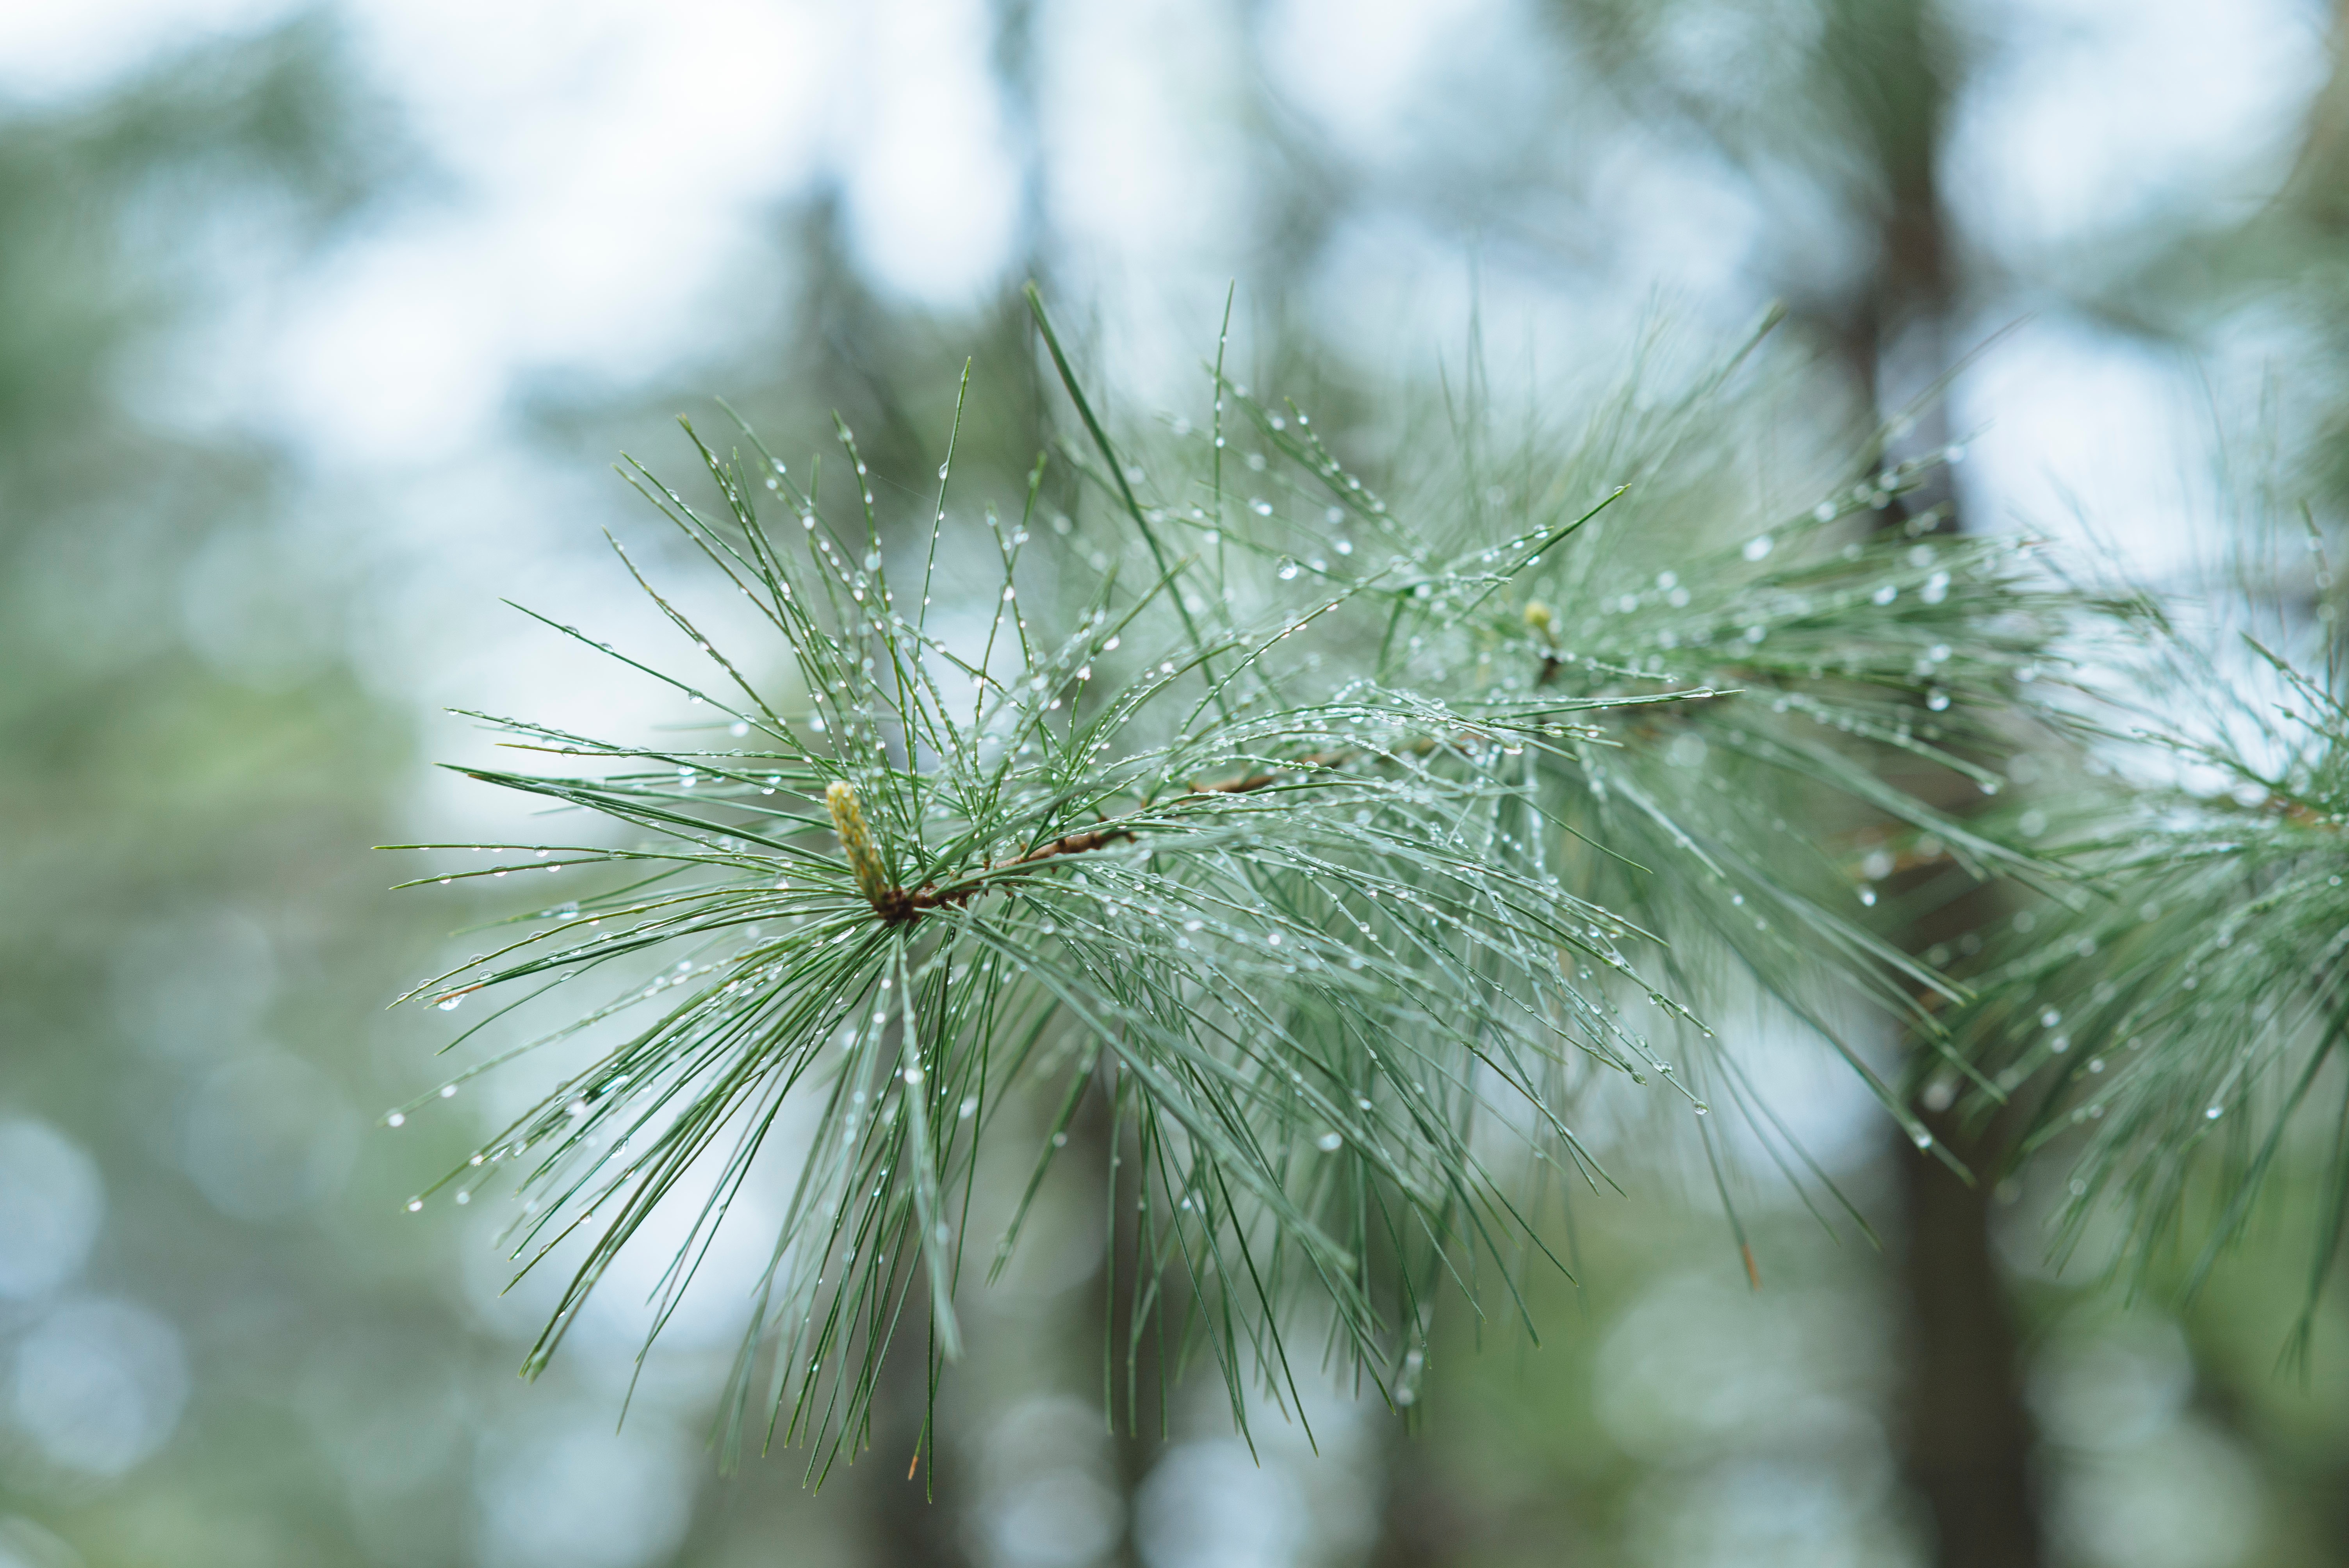
tree, nature, grass, branch, winter, plant, leaf, flower, frost, green, botany, fir, flora, twig, conifer, close up, spruce, larch, freezing, macro photography, grass family, plant stem, woody plant, land plant, thorns spines and prickles